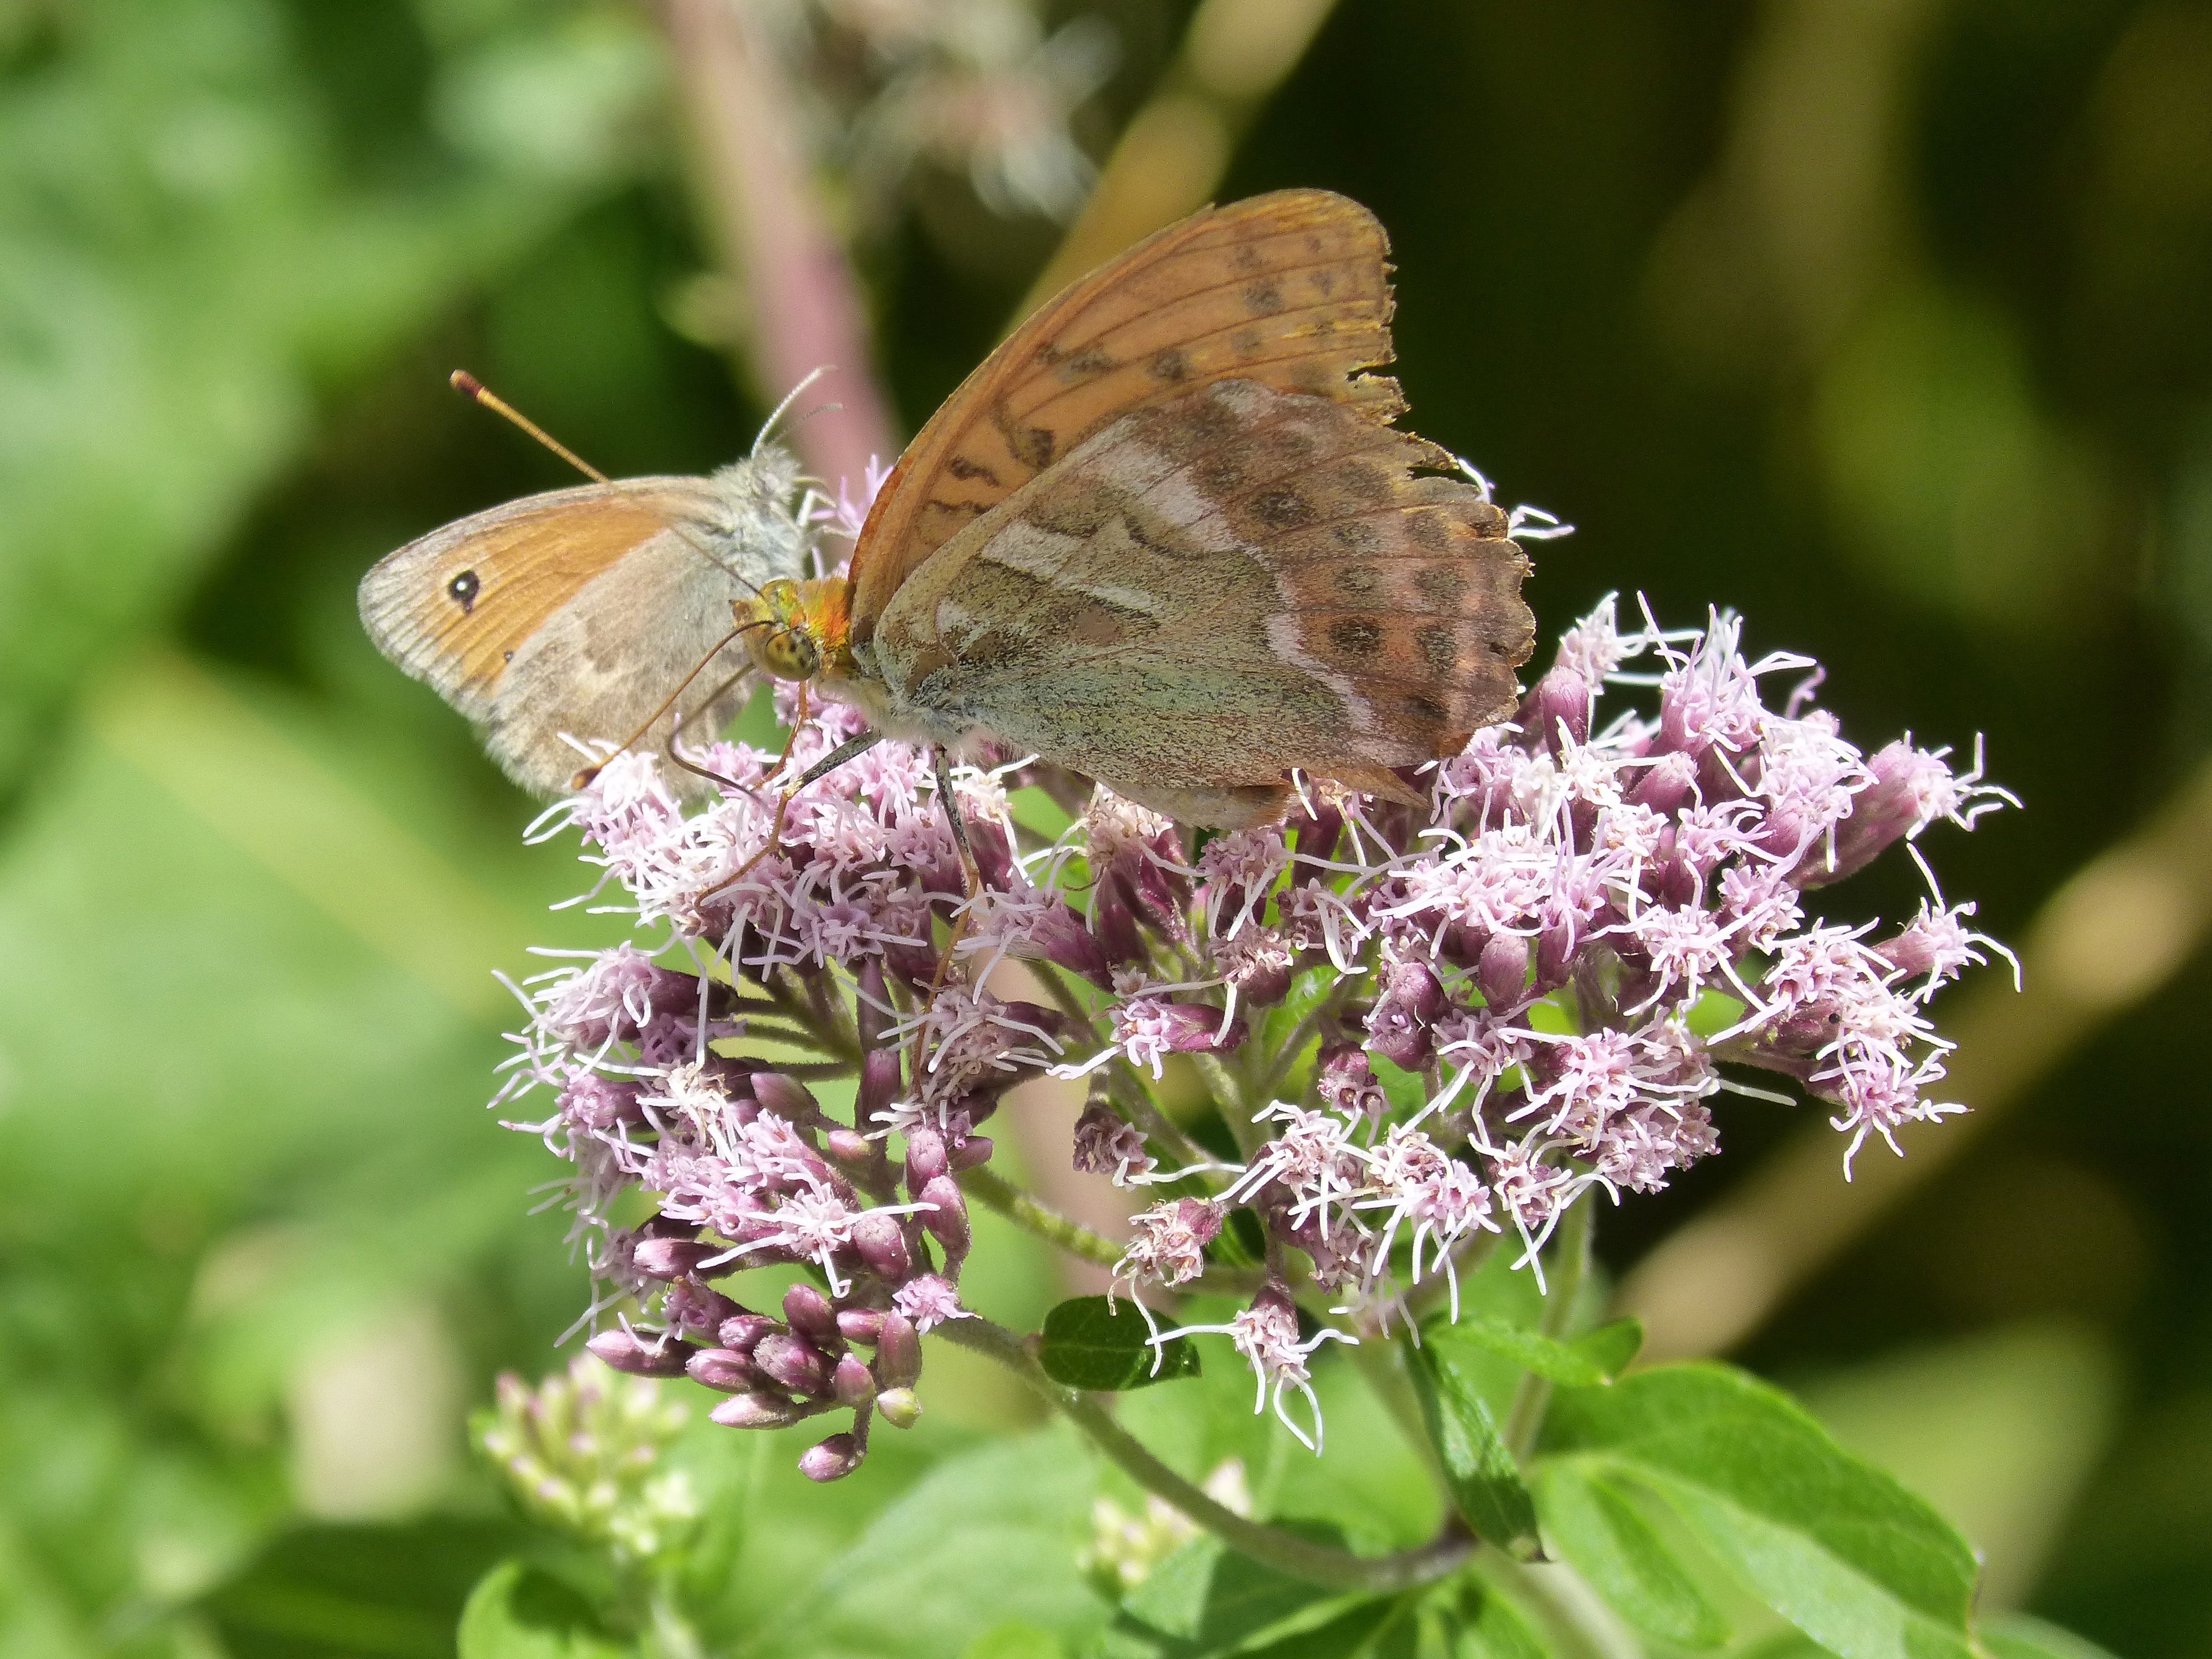
nature, plant, flower, wildlife, insect, botany, butterfly, flora, fauna, invertebrate, wildflower, close up, detail, butterflies, nectar, pieridae, macro photography, arthropod, libar, pollinator, moths and butterflies, lycaenid